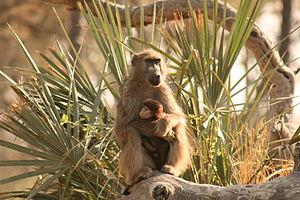
L'Okavango, Okawango, Cubango ou Kubango est le troisième cours d'eau d'Afrique australe par sa longueur. Il prend sa source près de la ville de Huambo en Angola central, avant de traverser la Namibie pour atteindre le Botswana. Les eaux de l'Okavango ont la particularité de ne jamais rejoindre l'océan, le cours du fleuve s'achève par le vaste delta de l'Okavango dans le désert du Kalahari, il s'agit d'un fleuve endoréique.